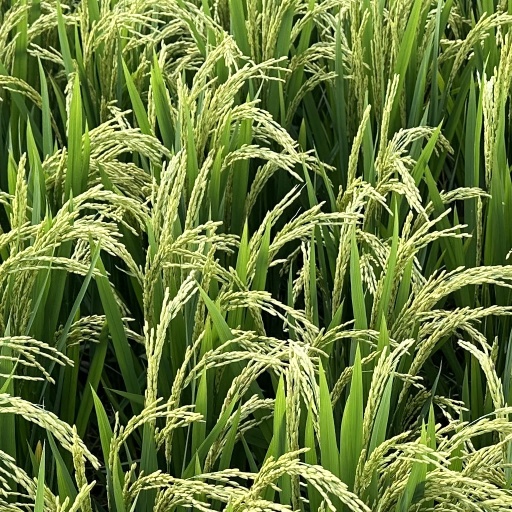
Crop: rice